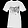
Label: T - shirt / top